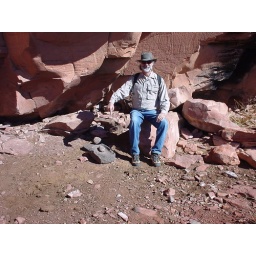
Remote Indian ruins in Arizona: lots of rock art and two ancient grinding stones